St Joseph's College, Melbourne

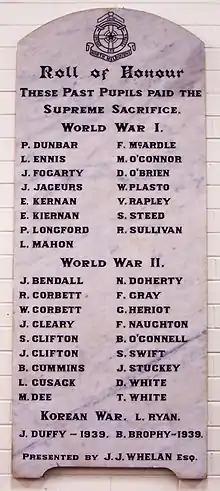
One of five marble boards honouring past student achievers

More than 100 boys were to become ordained priests representing ten different religious Orders. Of this number, four went on to become Bishops.